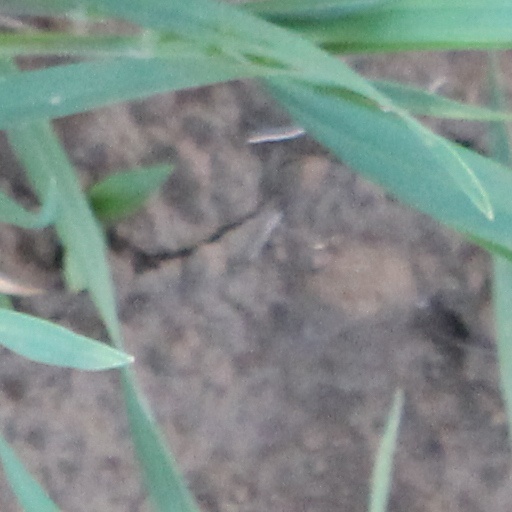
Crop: wheat